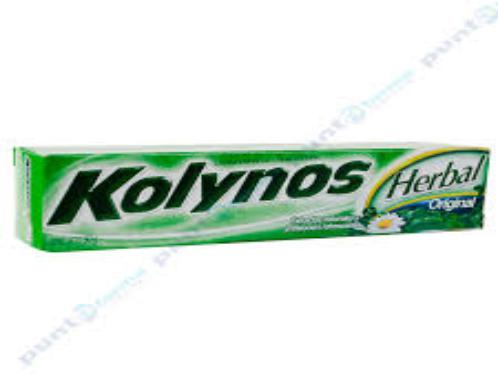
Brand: Kolynos
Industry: Necessities